Abdelaziz Bouteflika

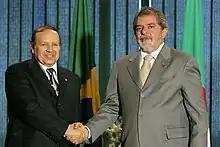
Abdelaziz Bouteflika meets the President of Brazil, Lula da Silva, on a state visit to Brasília, in 2005.

In 1999, after Zéroual unexpectedly stepped down and announced early elections, Bouteflika successfully ran for president as an independent candidate, supported by the military. All other candidates withdrew from the election immediately prior to the vote, citing fraud concerns. Bouteflika subsequently organised a referendum on his policies to restore peace and security to Algeria (involving amnesties for Islamist guerrillas) and to test his support among his countrymen after the contested election. He won with 81% of the vote, but this figure was also disputed by opponents.